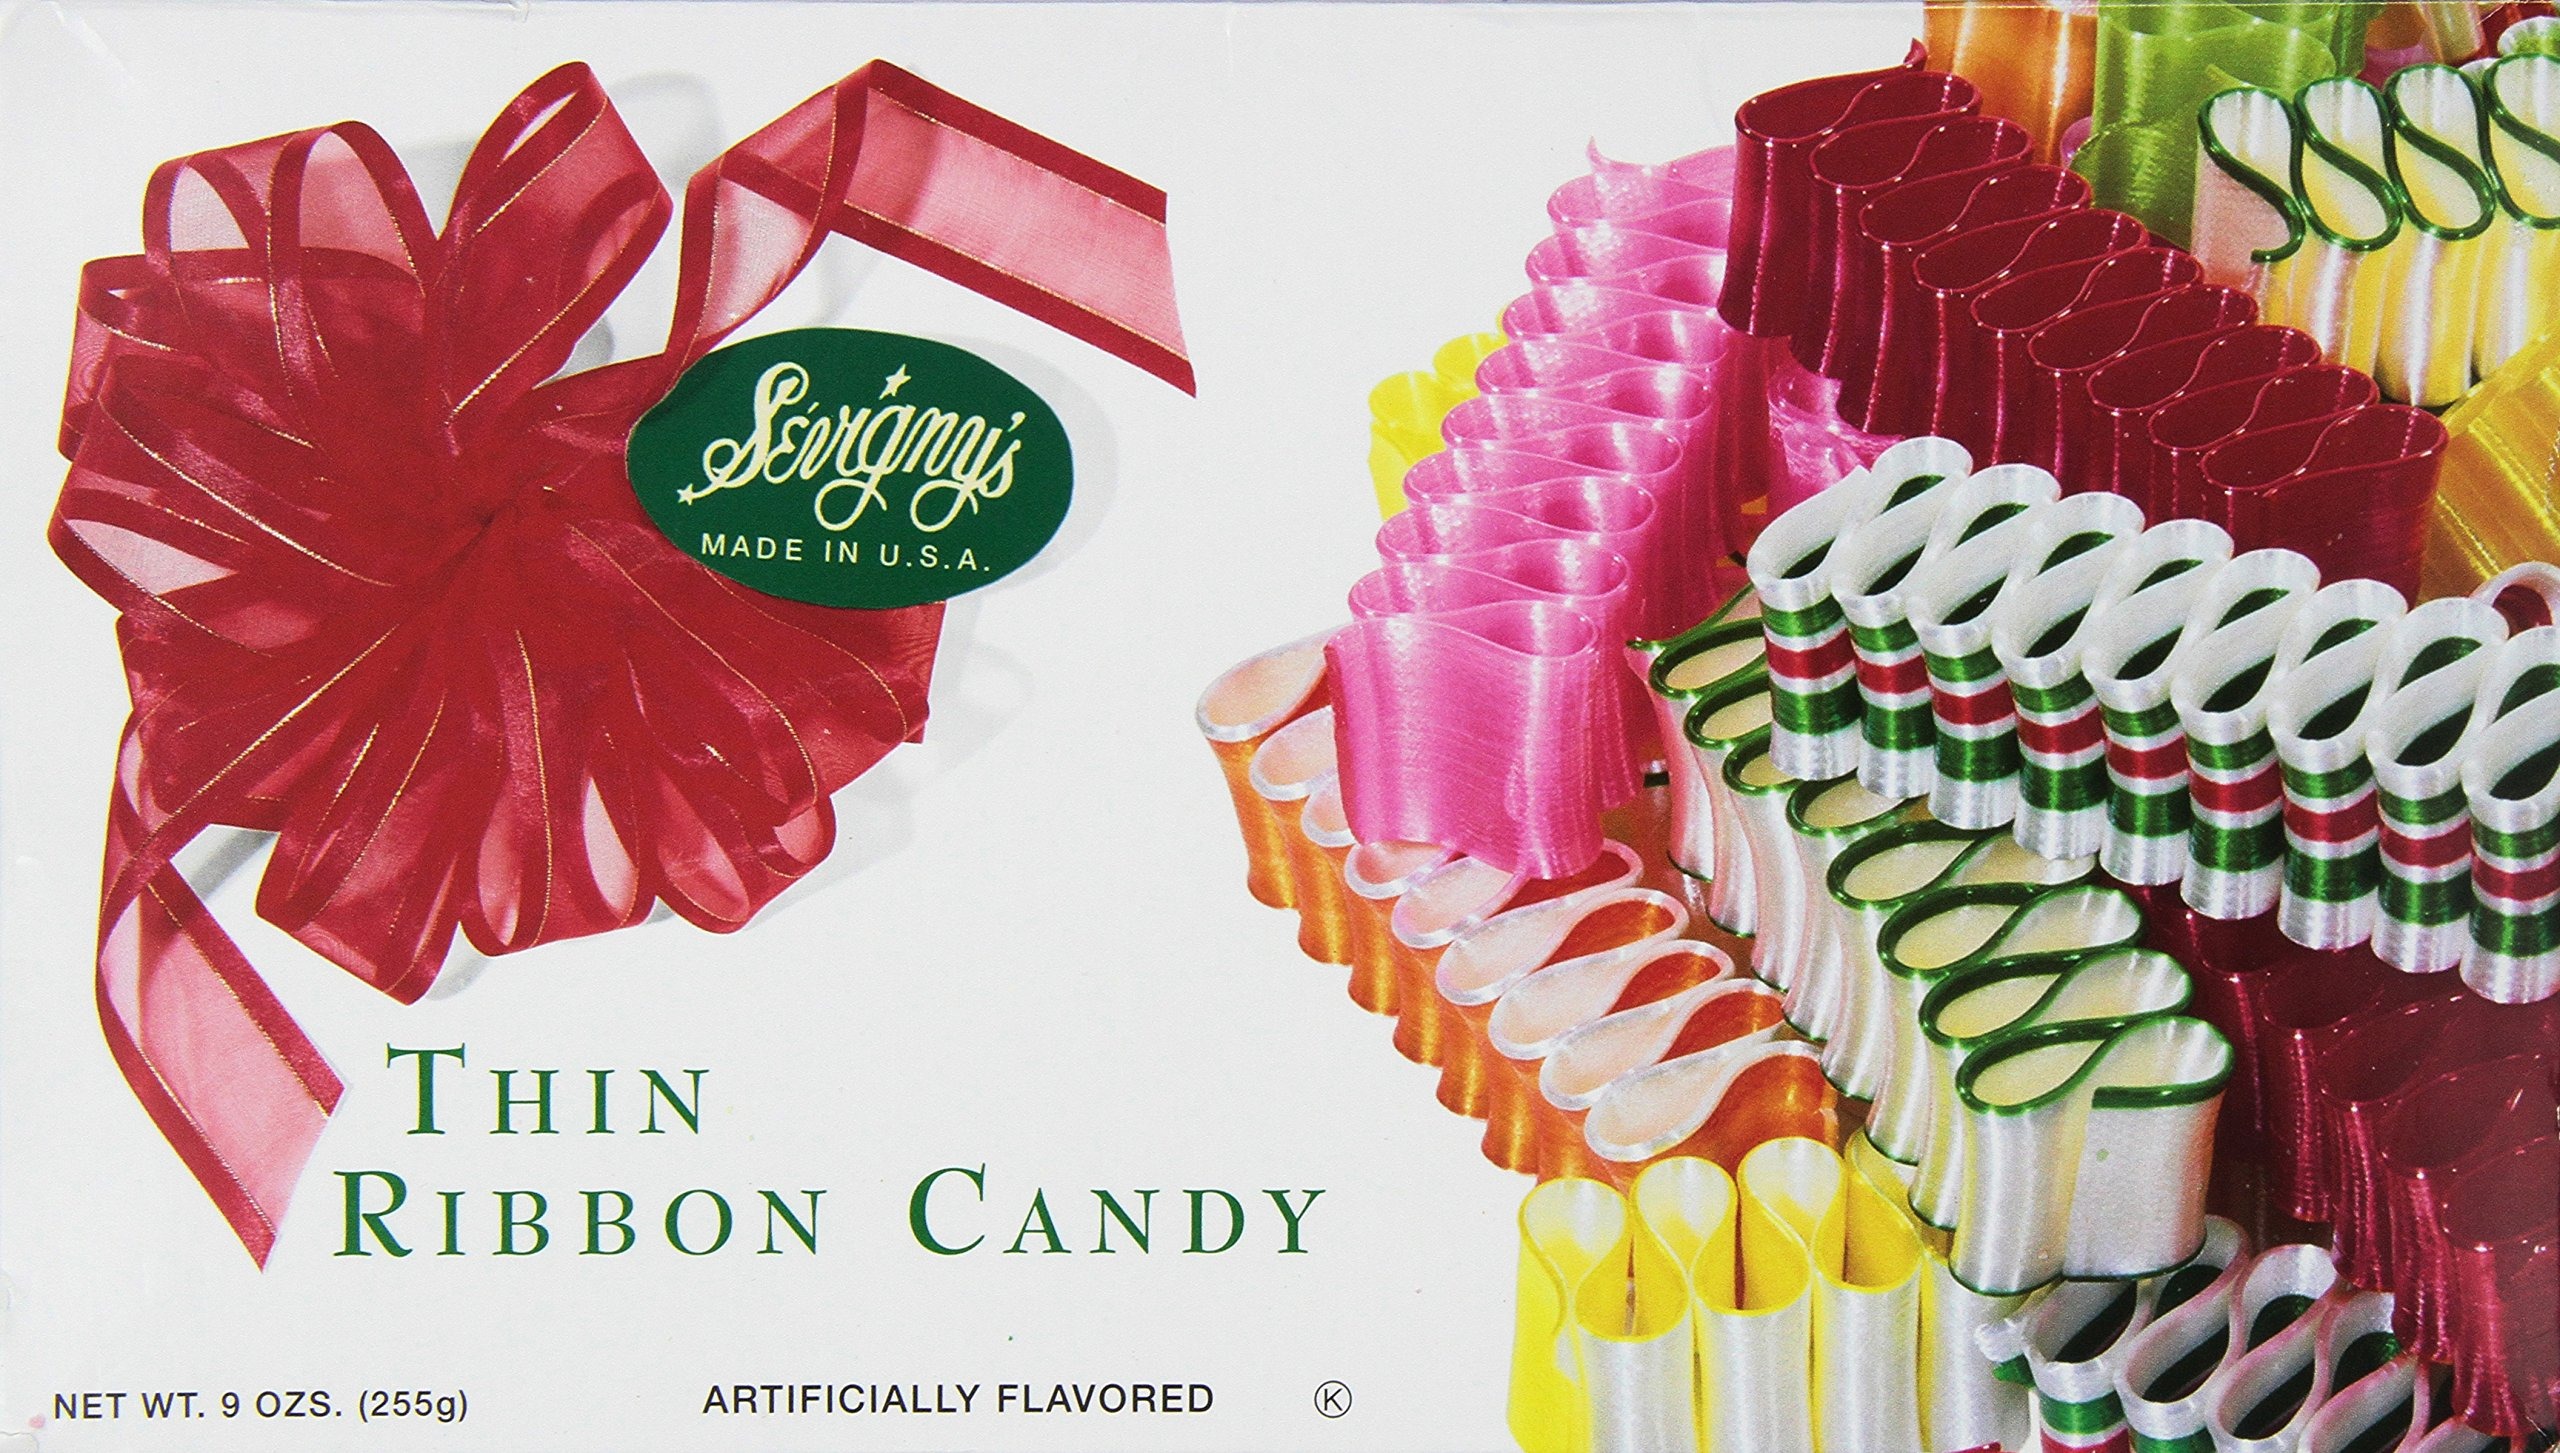
Item Name: Sevigny's Thin Ribbon Candy - Made in USA. 9 Oz.
Bullet Point 1: Fabricado en los Estados Unidos, por F.B, Washburn Candy Corporation.
Bullet Point 2: Varios sabores
Bullet Point 3: A favorite classic sweet, spun in a delicious, delicate and delicate ribbon.
Bullet Point 4: Sin grasa, sin colesterol, sin sal, sin conservantes.
Bullet Point 5: Caja 7 onz lista para regalar
Product Description: Sevigny's is the thin ribbon candy you remember. Each strip measures 4 inches long and 1 inch wide. It's a classic favorite Christmas candies.
Value: 9.0
Unit: ounce

Price: 11.5